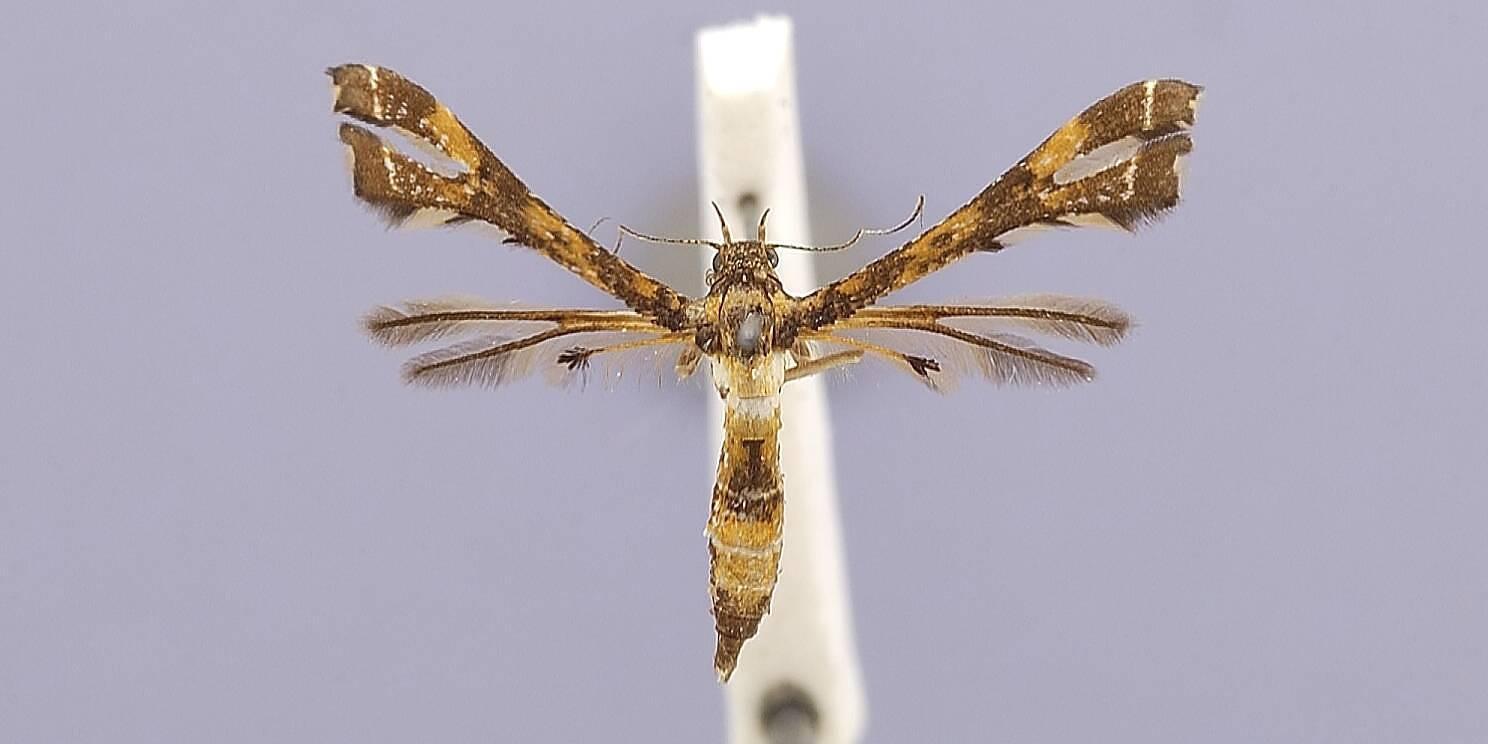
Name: Nippoptilia spinosa
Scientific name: Nippoptilia spinosa Yano
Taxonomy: Animalia, Arthropoda, Insecta, Lepidoptera, Pterophoridae, Pterophorinae
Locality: New Guinea; wareng, Unknown, Papua New Guinea
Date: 21 May 1936